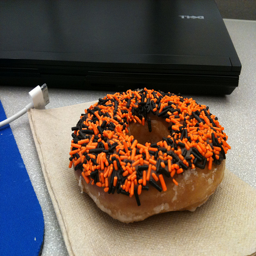
A frosted donut with black and orange sprinkles on it.
A donut with colored sprinkles is on a napkin.
A donut is sitting on a table by a laptop computer.
A donut sitting in front of a laptop with black and orange sprinkles
a doughnut that has sprinkles that is next to a laptop